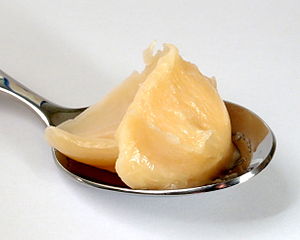
Invertsukker
Invertsukker på en ske
Invertsukker er en blanding af de to monosakkarider glucose og fruktose. Invertsukker dannes af sukrose, som er en disakkarid, ved at skille de to sukre glukose og fruktose fra hinanden. Det bevirker, at inverteret sukker smager sødere end sukrose, fordi fruktose er sødere end sukrose, og samtidig forhindrer glukosen, at sukkeret krystalliserer, når man for eksempel laver iscreme.